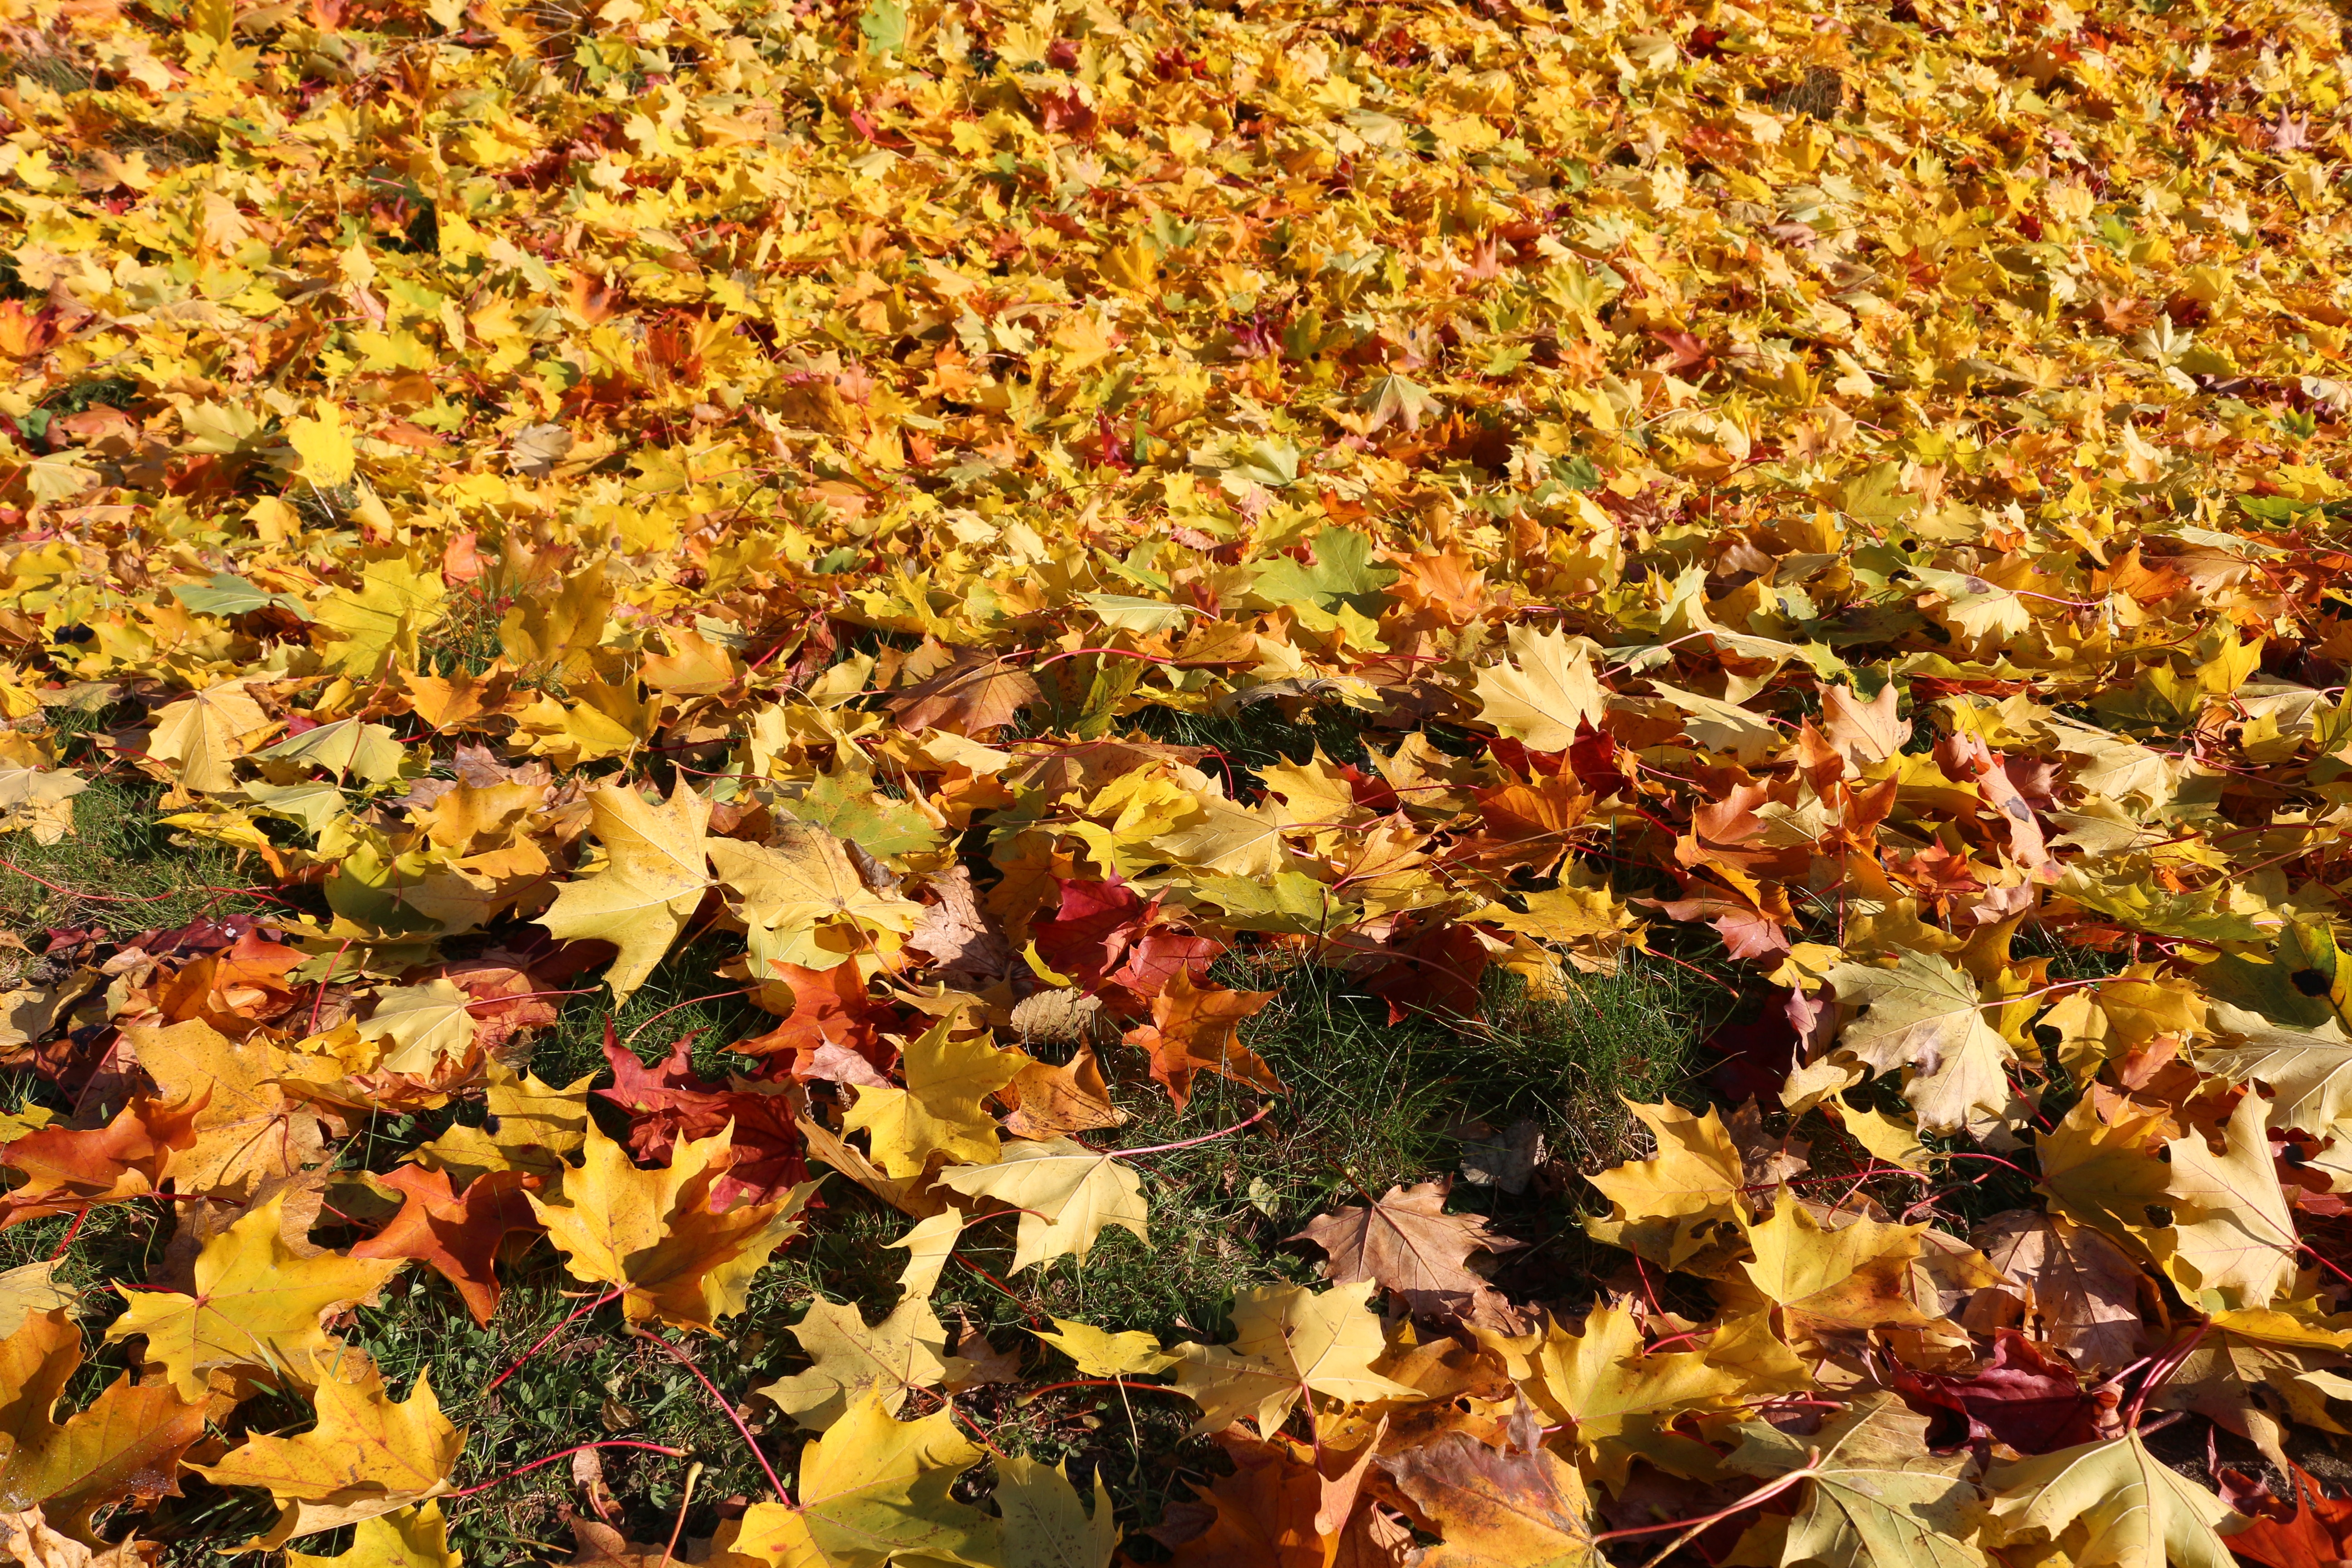
tree, plant, sunlight, leaf, flower, autumn, season, maple, sunny, deciduous, autumn leaves, woody plant